Oakdale, California

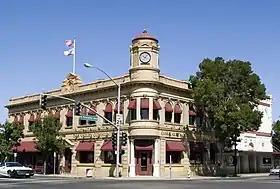
Victorian era First National Bank of Oakdale building in downtown Oakdale.

Historically the area has been used for orchards and other agricultural uses. Some of the common soil types found in Oakdale are Delhi sand, Oakdale sandy loam, Hanford sandy loam, and Tujunga loamy sand. Oakdale is generally on level ground at an elevation of approximately above mean sea level. Drainage is generally to the northwest towards the Stanislaus River.